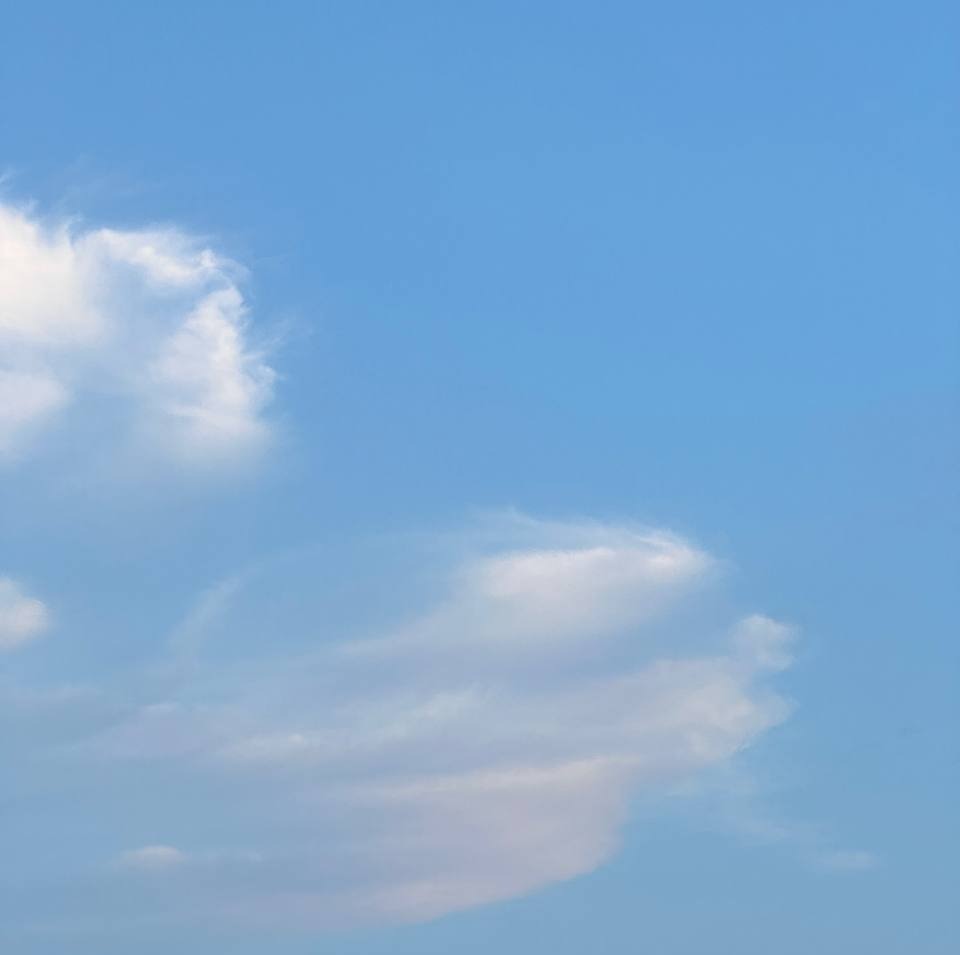
Cloud type: Cirrostratus